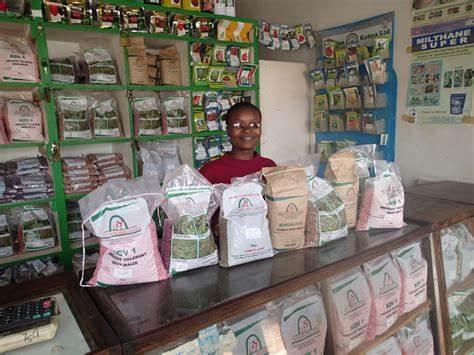
Duka linalouza pembejeo za kilimo ambazo zimewekwa kwenye vifungashio vya aina mbalimbali, vilevile kuna muuzaji aliyevalia nguo yenye rangi nyekundu.